Scud missile

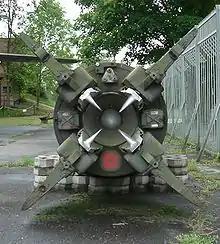
The rear section of an 8K14 missile, displayed at the Poznan Museum of Armaments - "", Poland. The fixed fins and the graphite vanes that control the missile's path can be seen

The successor to the R-11, the R-17 (SS-1C Scud-B), renamed R-300 in the 1970s, was the most prolific of the series, with a production run estimated at 7,000. It served in 32 countries and four countries besides the Soviet Union manufactured copied versions. The first launch was conducted in 1961, and it entered service in 1964.